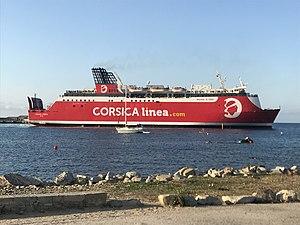
Le Monte D'ORO à quai au port de Ile Rousse
Le Monte d'Oro est un navire mixte de la compagnie française Corsica Linea. Construit entre 1989 et 1991 par les Ateliers et chantiers du Havre pour la SNCM, il est nommé d'après le sommet corse Monte d'Oro. Mis en service en juillet 1991 sur les lignes entre Marseille et la Corse, il est le premier véritable navire mixte de la SNCM. Transféré en 2016 au sein de la flotte de Corsica Linea à la suite de la liquidation de la SNCM, il navigue toute l'année sur les lignes de la délégation de service public entre Marseille et L'Île-Rousse.